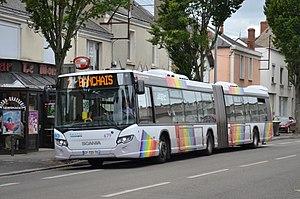
Scania Citywide 18 n°679 sur la ligne 2 du réseau Irigo d'Angers, quittant l'arrêt Brisepotière.
Le Scania Citywide est un modèle d'autobus lancé en 2011 par la firme suédoise Scania. C'est une nouvelle gamme de bus urbains à plancher et emmarchement bas. Il succède au Scania Omnicity et au Scania Citywide.